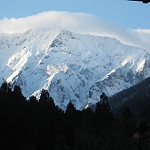
Label: mountain